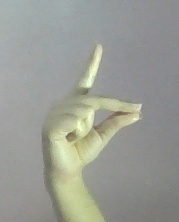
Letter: ta